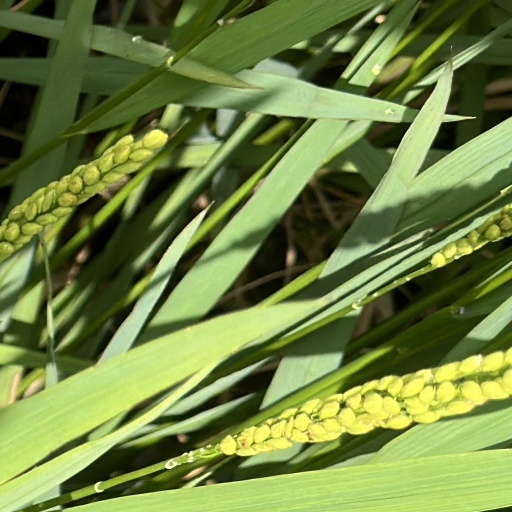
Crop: rice